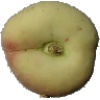
Label: peach_flat